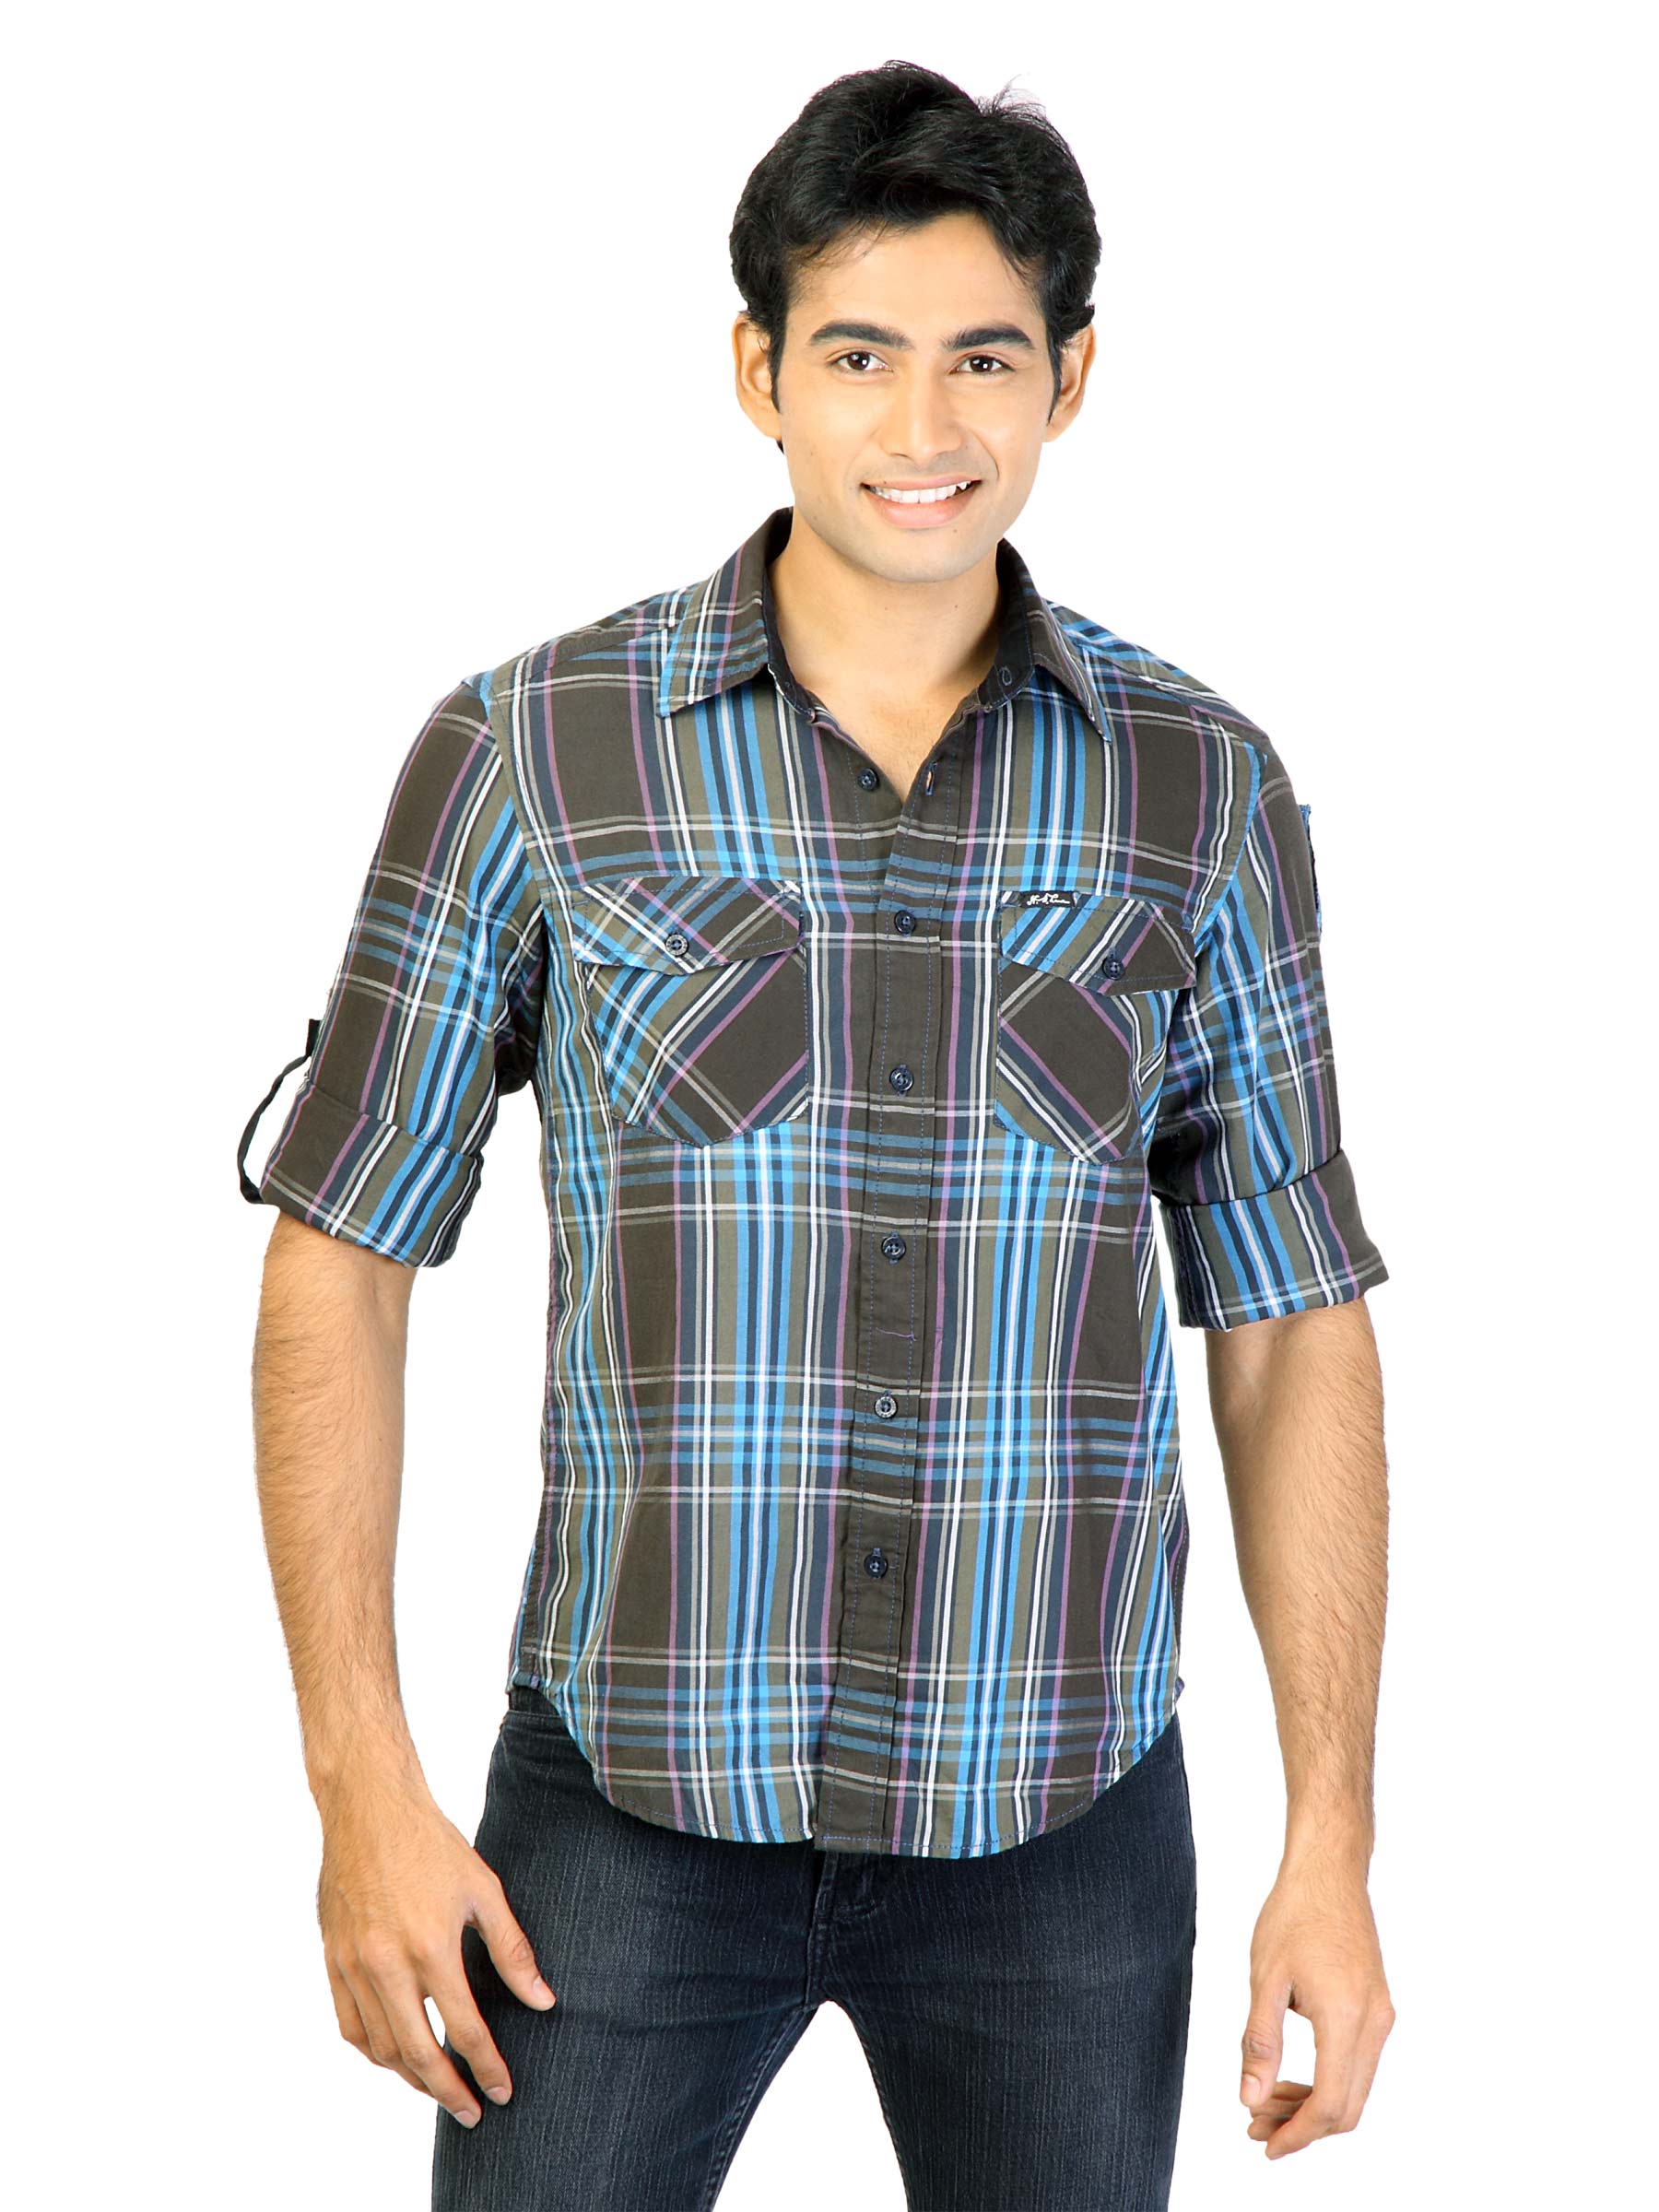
Lee Men Check Shirt
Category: Apparel / Topwear / Shirts
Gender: Men
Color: Blue
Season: Fall 2011
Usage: Casual